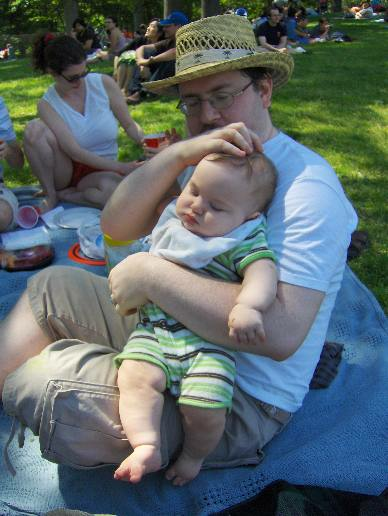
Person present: Yes